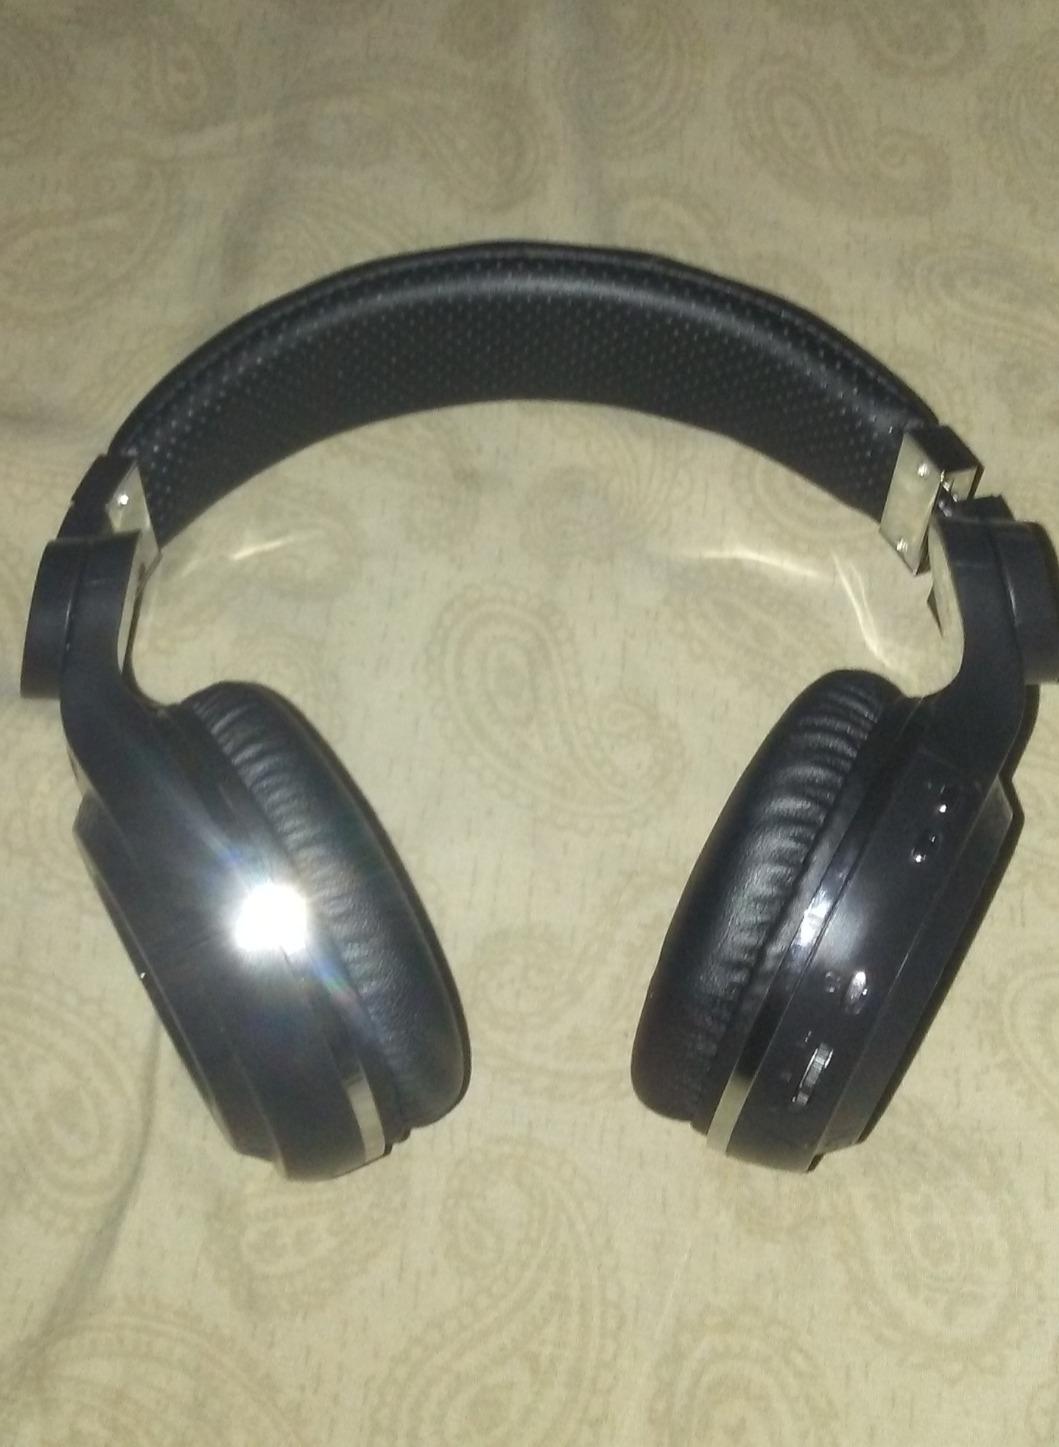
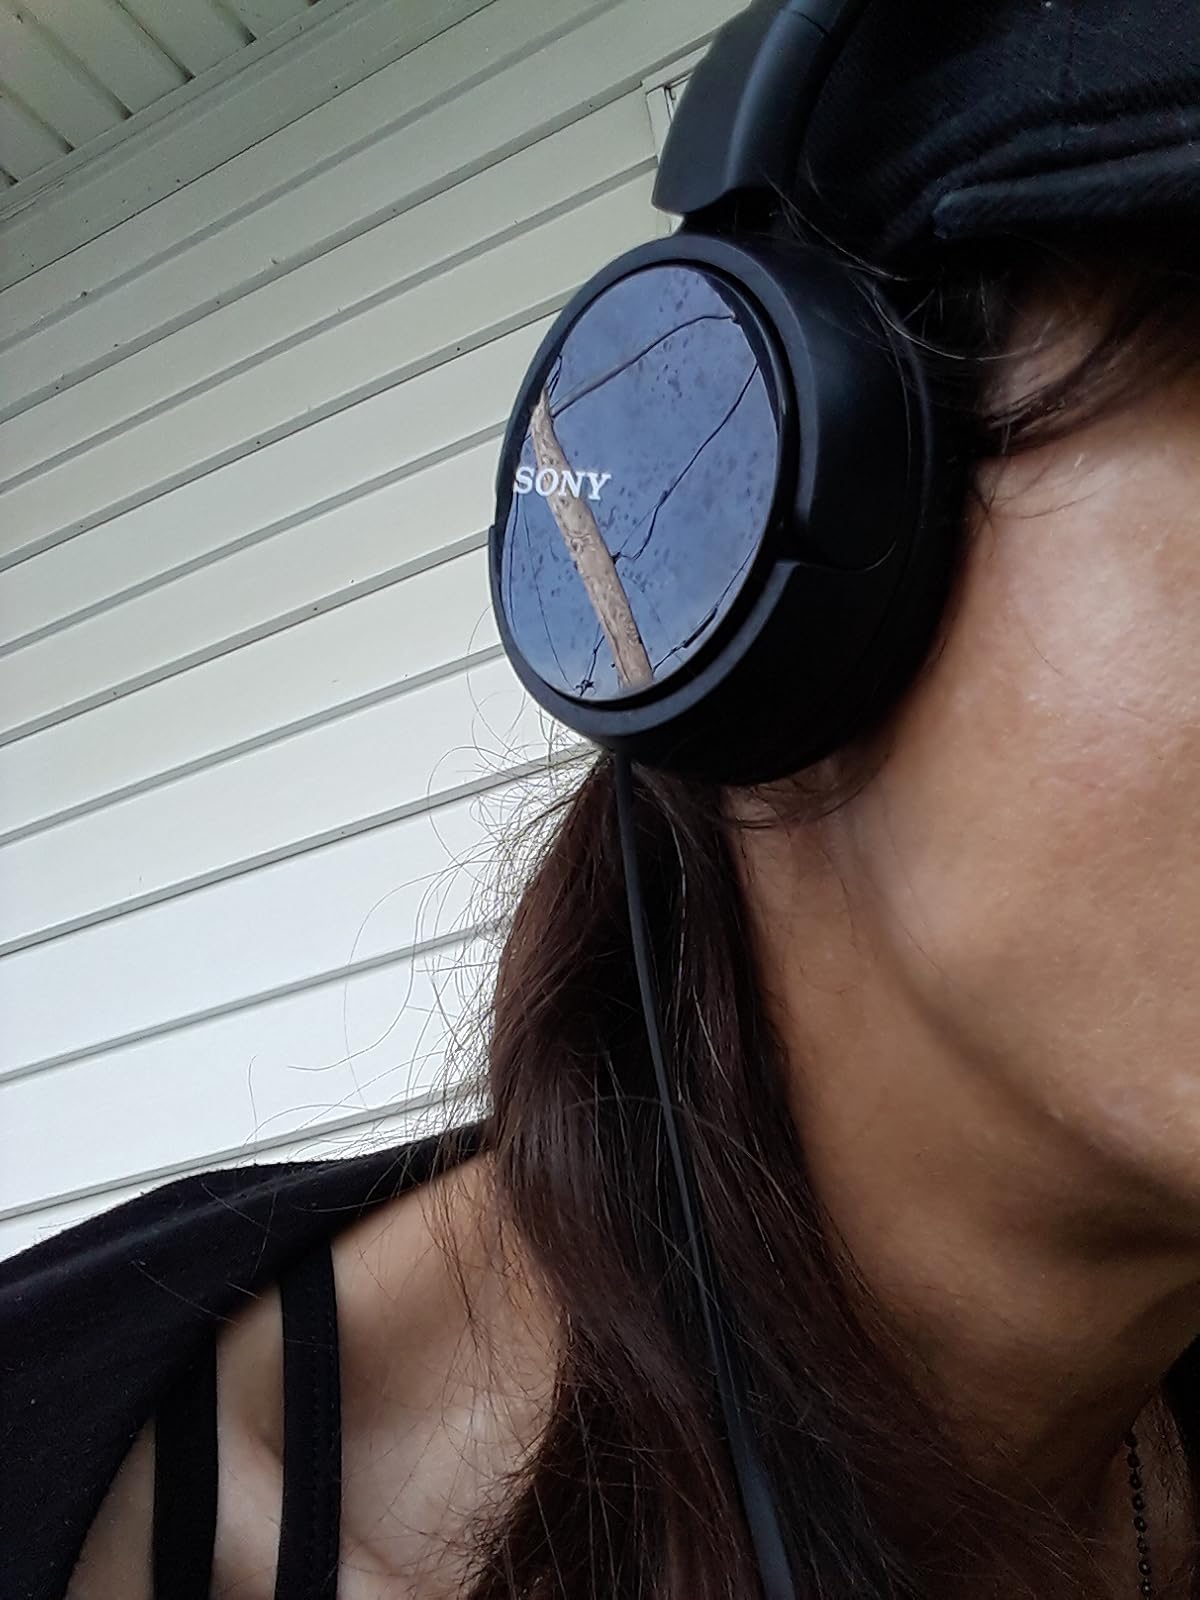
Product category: headphones
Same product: no